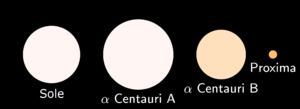
Proxima Centauri
Oversigt over de relative størrelser af Solen og stjernerne i Alfa Centauri med Proxima Centauri til højre
"Proxima Centauri er den stjerne der ligger nærmest Solen. Den befinder sig i stjernebilledet Kentauren og er en del af trippel-stjernesystemet Alfa Centauri. Proxima Centauri kredser rundt om hovedstjernen Alfa Centauri med en omløbstid på ca. 1 million år. Den er 4,25 lysår fra Solen og er en såkaldt rød dværg. Det vil sige, at Proxima er en relativt lille og ""kølig"" stjerne, med en overfladetemperatur på 2670 K. Proxima Centauri har en masse på omkring en 1/10 af Solens masse.